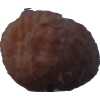
Label: orange_peeled